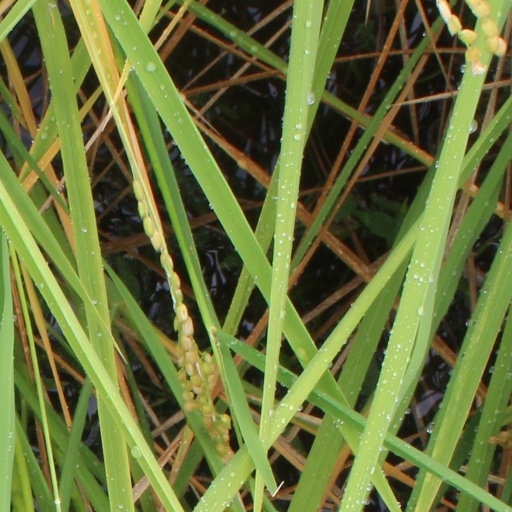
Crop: rice